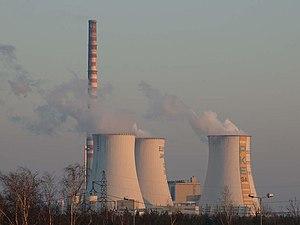
La centrale thermique de Jaworzno est une centrale thermique en Silésie en Pologne.